Pope Paul III and His Grandsons

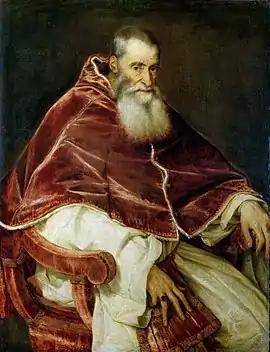
"Portrait of Pope Paul III", c.1543. Museo di Capodimonte, Naples. After his appointment as pope, Paul sought out Titian to be his sole portraitist.

The work is often compared to Raphael's "Portrait of Pope Leo X with Cardinals" of 1518–19 and the 1511–12 portrait of Julius II for its colouring and psychological dynamic. Titian follows the older master in some respects, emphasising the pope's age and showing him in a naturalistic, rather than reverential, setting, but Titian goes further: while Raphael's portraits show a high-minded and introspective pope, Titian presents his subject glaring outwards, caught in a moment of fearful but ruthless calculation. His piercing glare has been described by art historian Jill Dunkerton as having captured his "small bright eyes, but ... missed his genius".